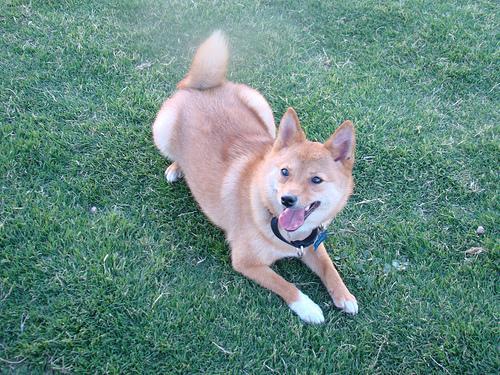
Breed: shiba inu